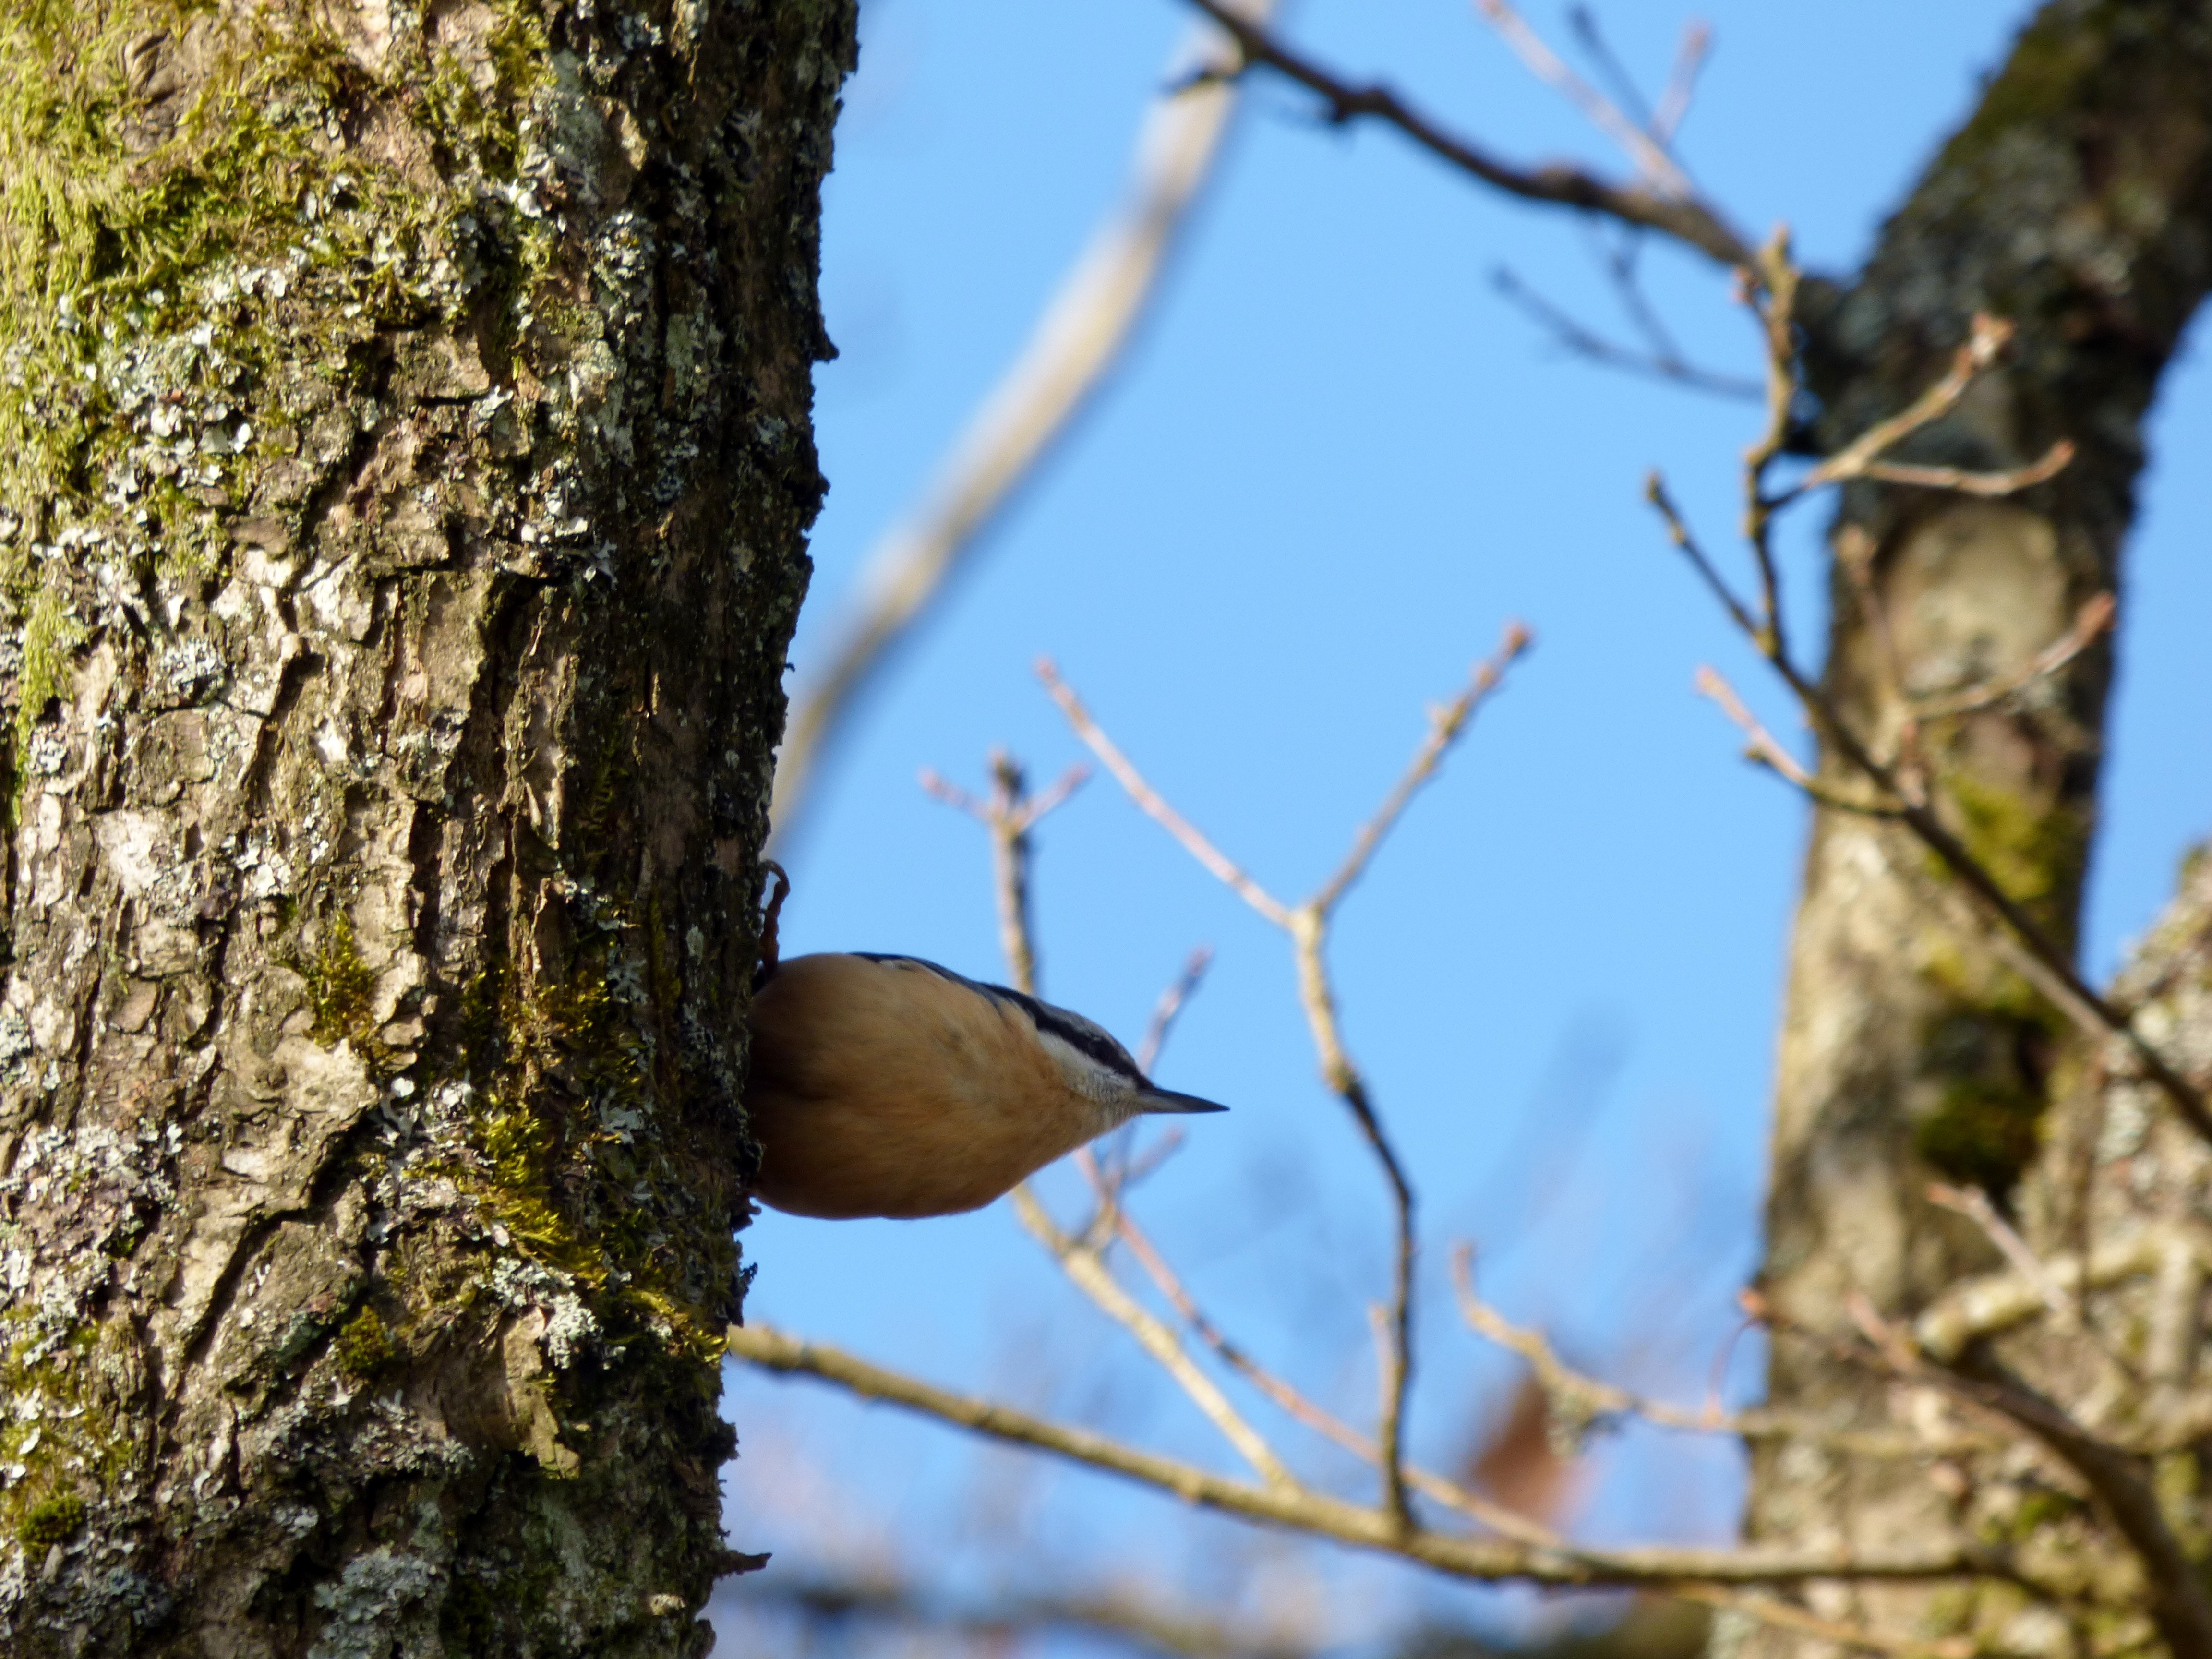
tree, nature, branch, bird, leaf, flower, wildlife, spring, autumn, season, fauna, luxembourg, nuthatch, old world flycatcher, woody plant, perching bird